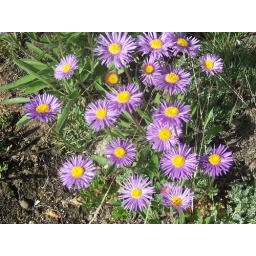
Wild flower growned in mountain of Baltistan during June &amp;amp; July